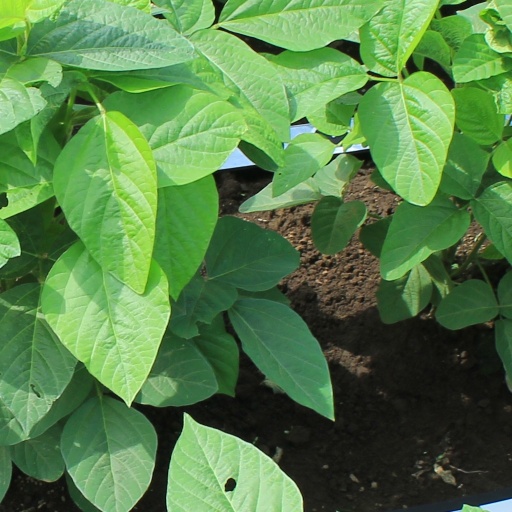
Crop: soybean